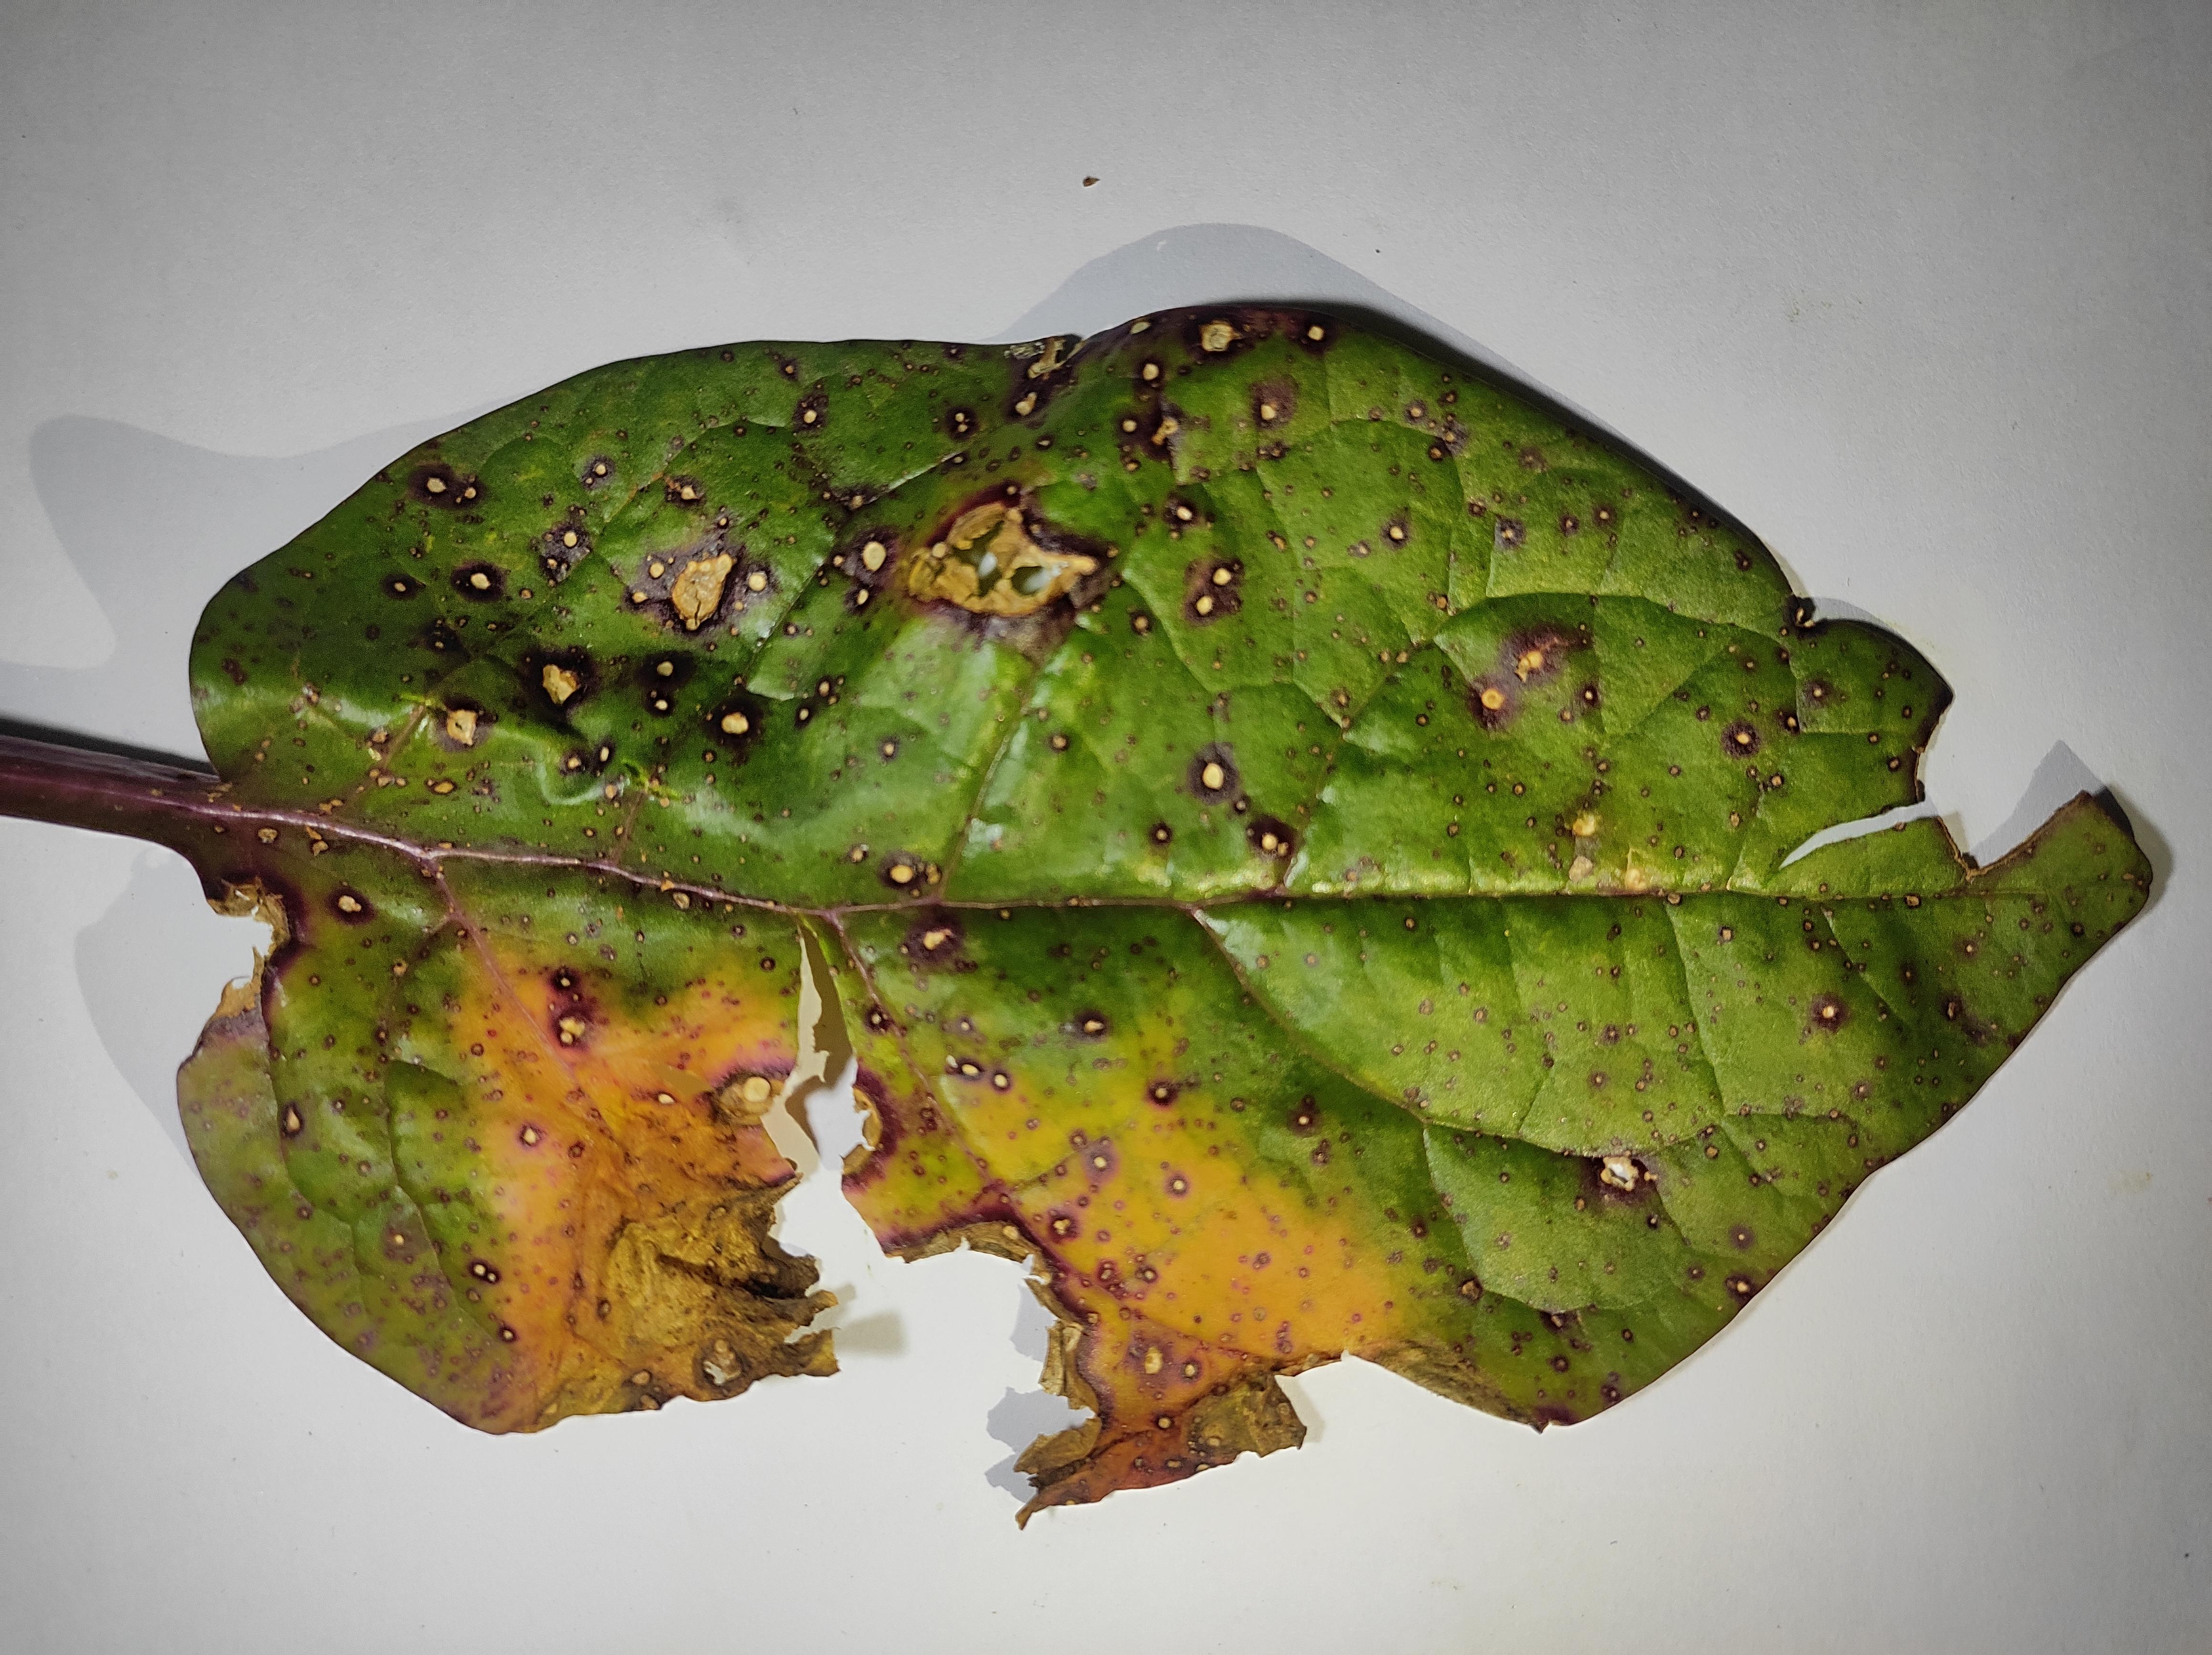
Label: straw_mite